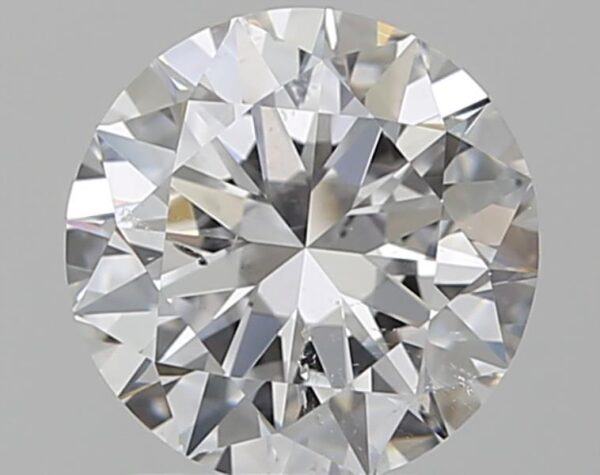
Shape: round
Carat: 1.3
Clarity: SI2
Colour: D
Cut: EX
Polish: VG
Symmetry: VG
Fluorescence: N
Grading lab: GIA
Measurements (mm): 6.99 x 7.03 x 4.27